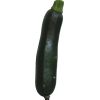
Label: dark_zucchini